Truncatella subcylindrica

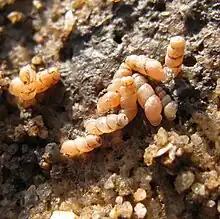
A group of "Truncatella subcylindrica" underneath a stone.

This species is found in marine coastal environments, near or just above the high tide line on stones and pebbles, fine sediments and decomposing vegetation. It prefers the edge of sheltered waters where the salinity is at 18–40 psu.